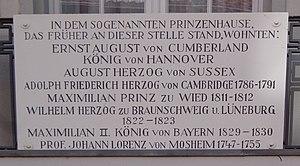
Johann Lorenz von Mosheim ou Johann Lorenz Mosheim est un historien allemand d'obédience luthérienne. On lui doit des ouvrages historiques sur la religion, traduits en anglais.